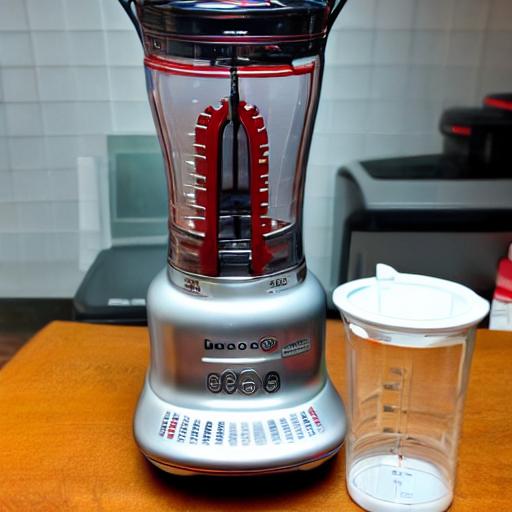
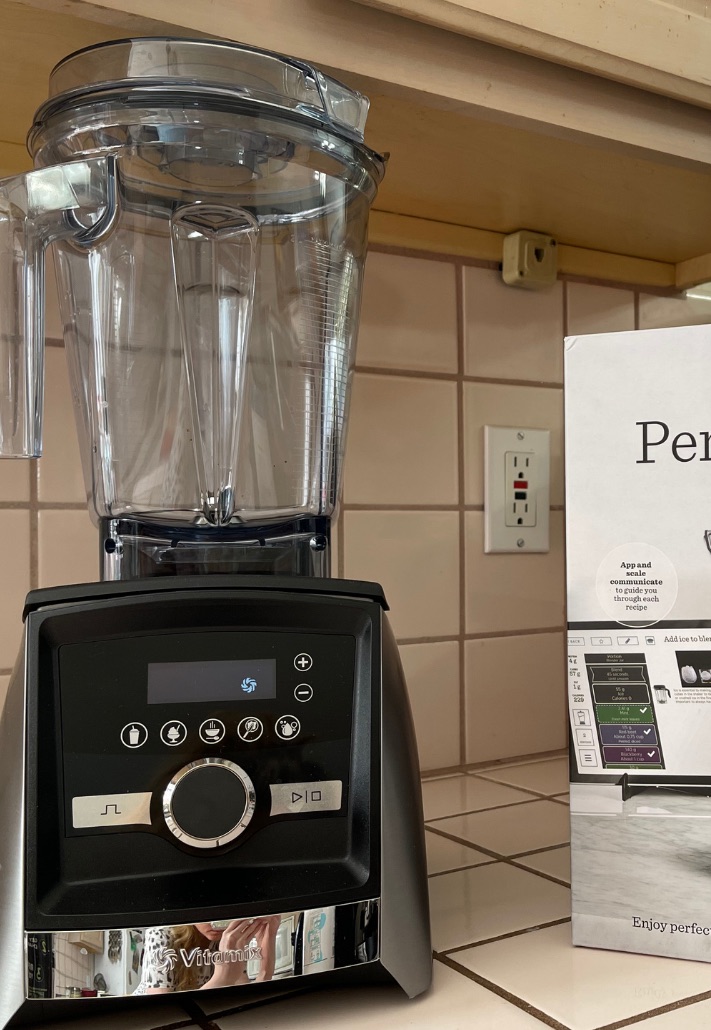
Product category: items_blender
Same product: no